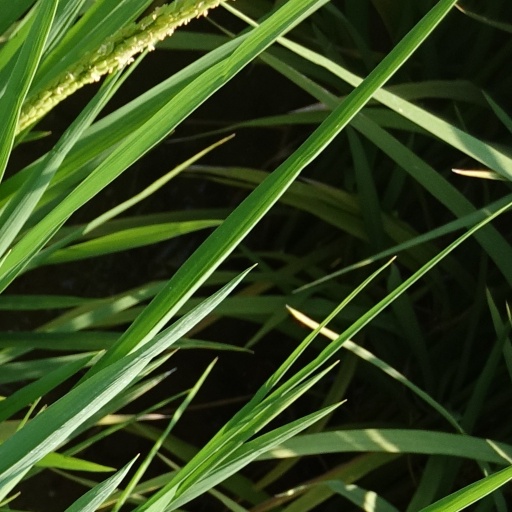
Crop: rice